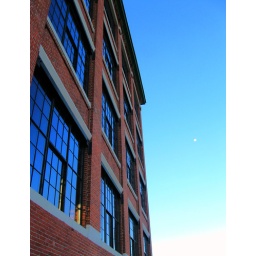
Office building in downtown Lewiston, which houses my coworkers.